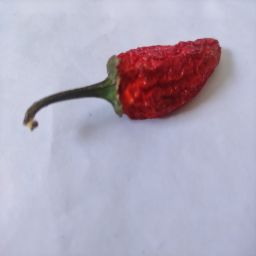
Crop: New Mexico Green Chile
Quality: Dried